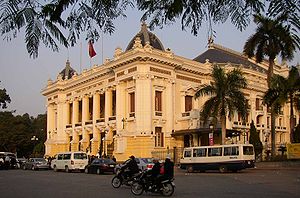
Operahuse i verden / Asien og Oceanien / Tyrkiet
Operahuset i Hanoi i Vietnam
Operahuse i verden er opdelt efter kontinent, derefter land. I tilfælde, hvor der ikke findes et dansk navn, og hvor det ikke er oplagt at bruge navnet på originalsproget, er operahusets engelske navn anført.